Fortis Films

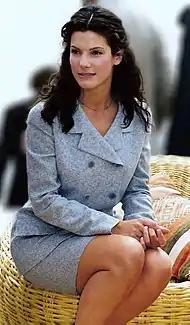
The company's founder Sandra Bullock in 1996

Fortis Films was founded in 1995 (and incorporated on April 16, 1996) in California, U.S. by American actress and producer Sandra Bullock. From 1995 to 2000, Bullock's sister, Gesine Bullock-Prado, was president of the company. The company is headquartered in Austin, Texas and West Hollywood, California.